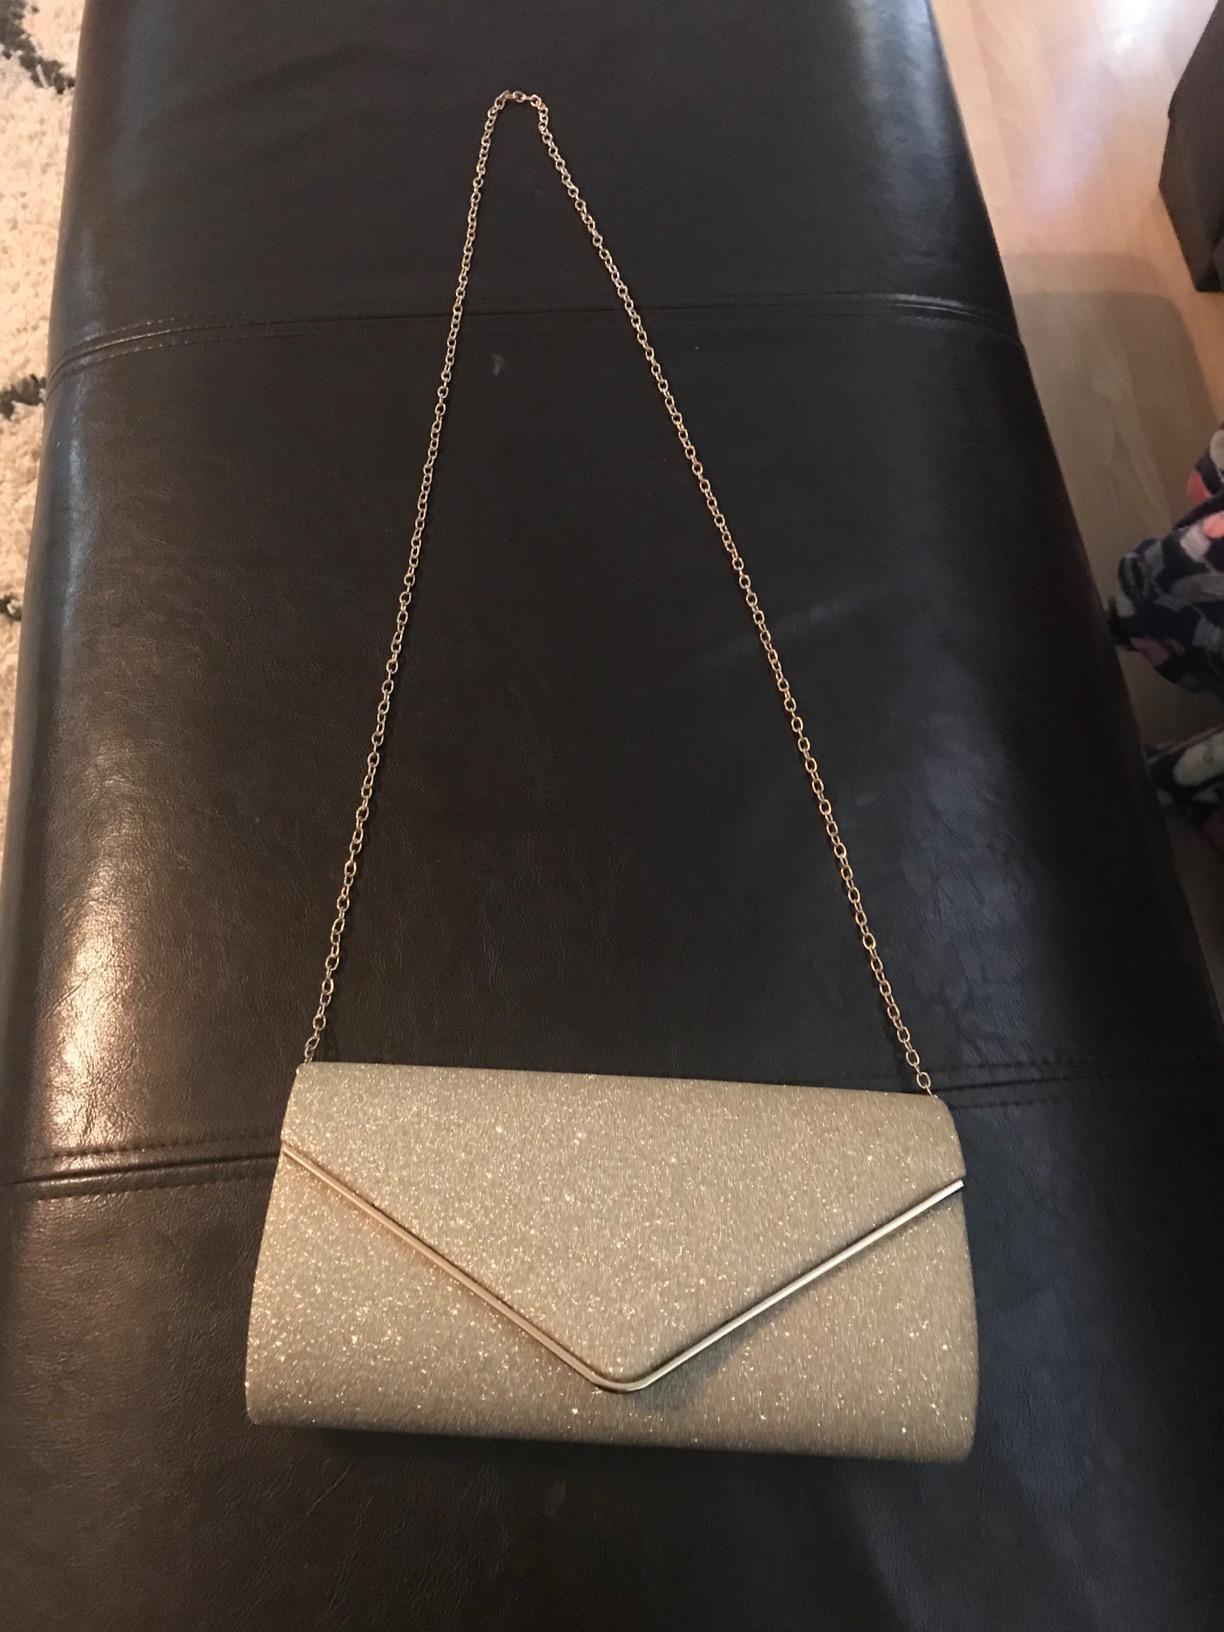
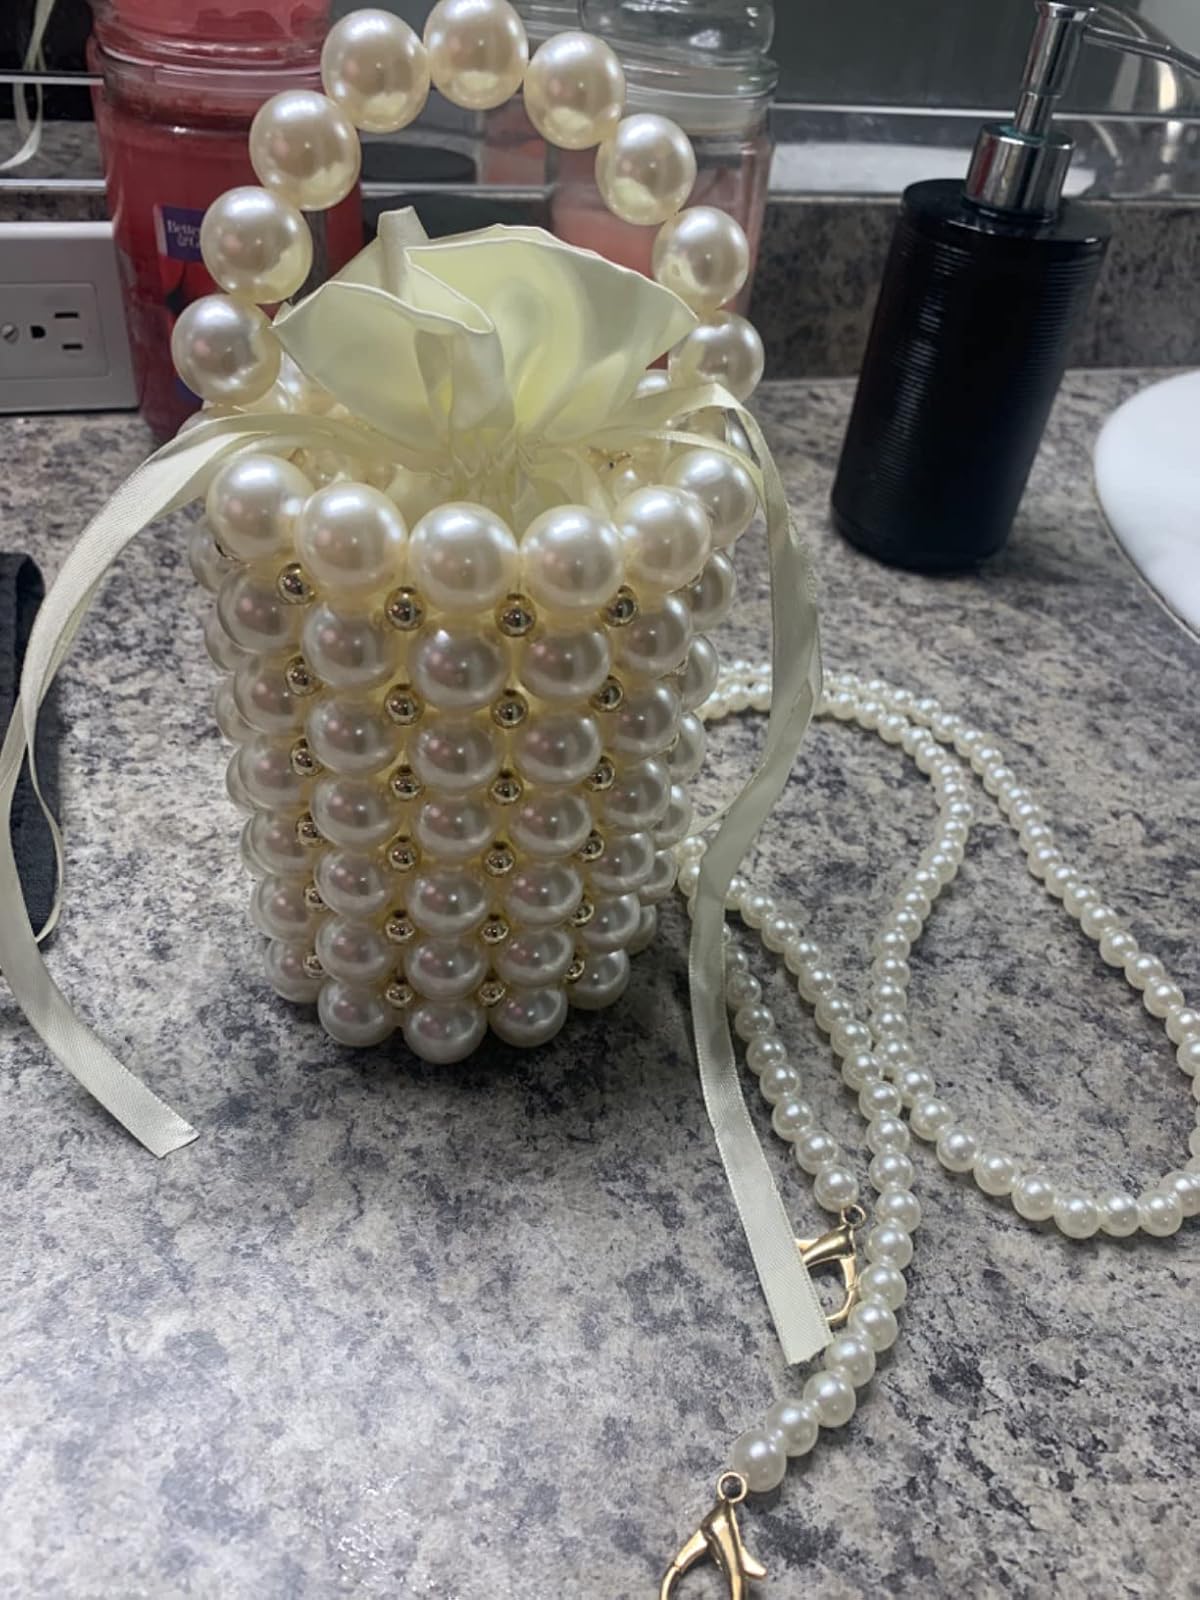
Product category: accessories_handbag
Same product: no